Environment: real
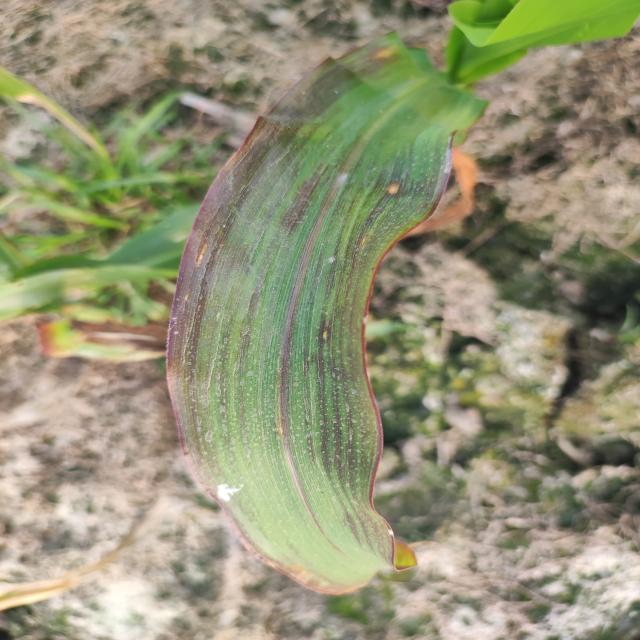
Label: phosphorus_deficiency